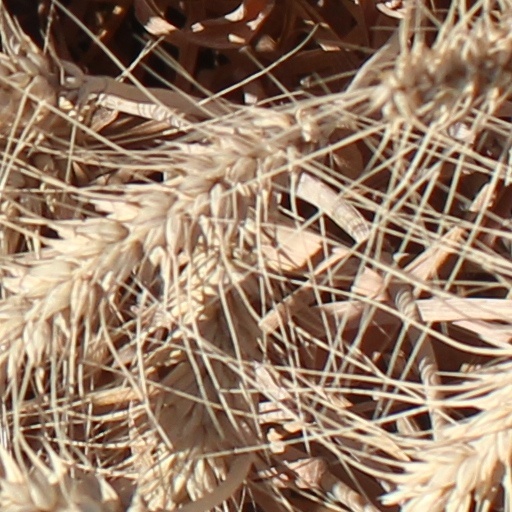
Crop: wheat